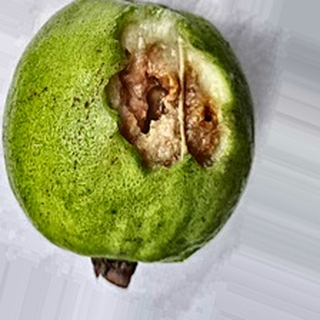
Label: guava_fruit_fly